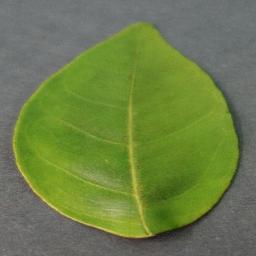
Label: Orange___Haunglongbing_(Citrus_greening)